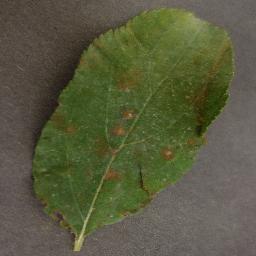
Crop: apple
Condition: cedar_rust